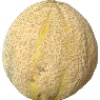
Label: Cantaloupe 2